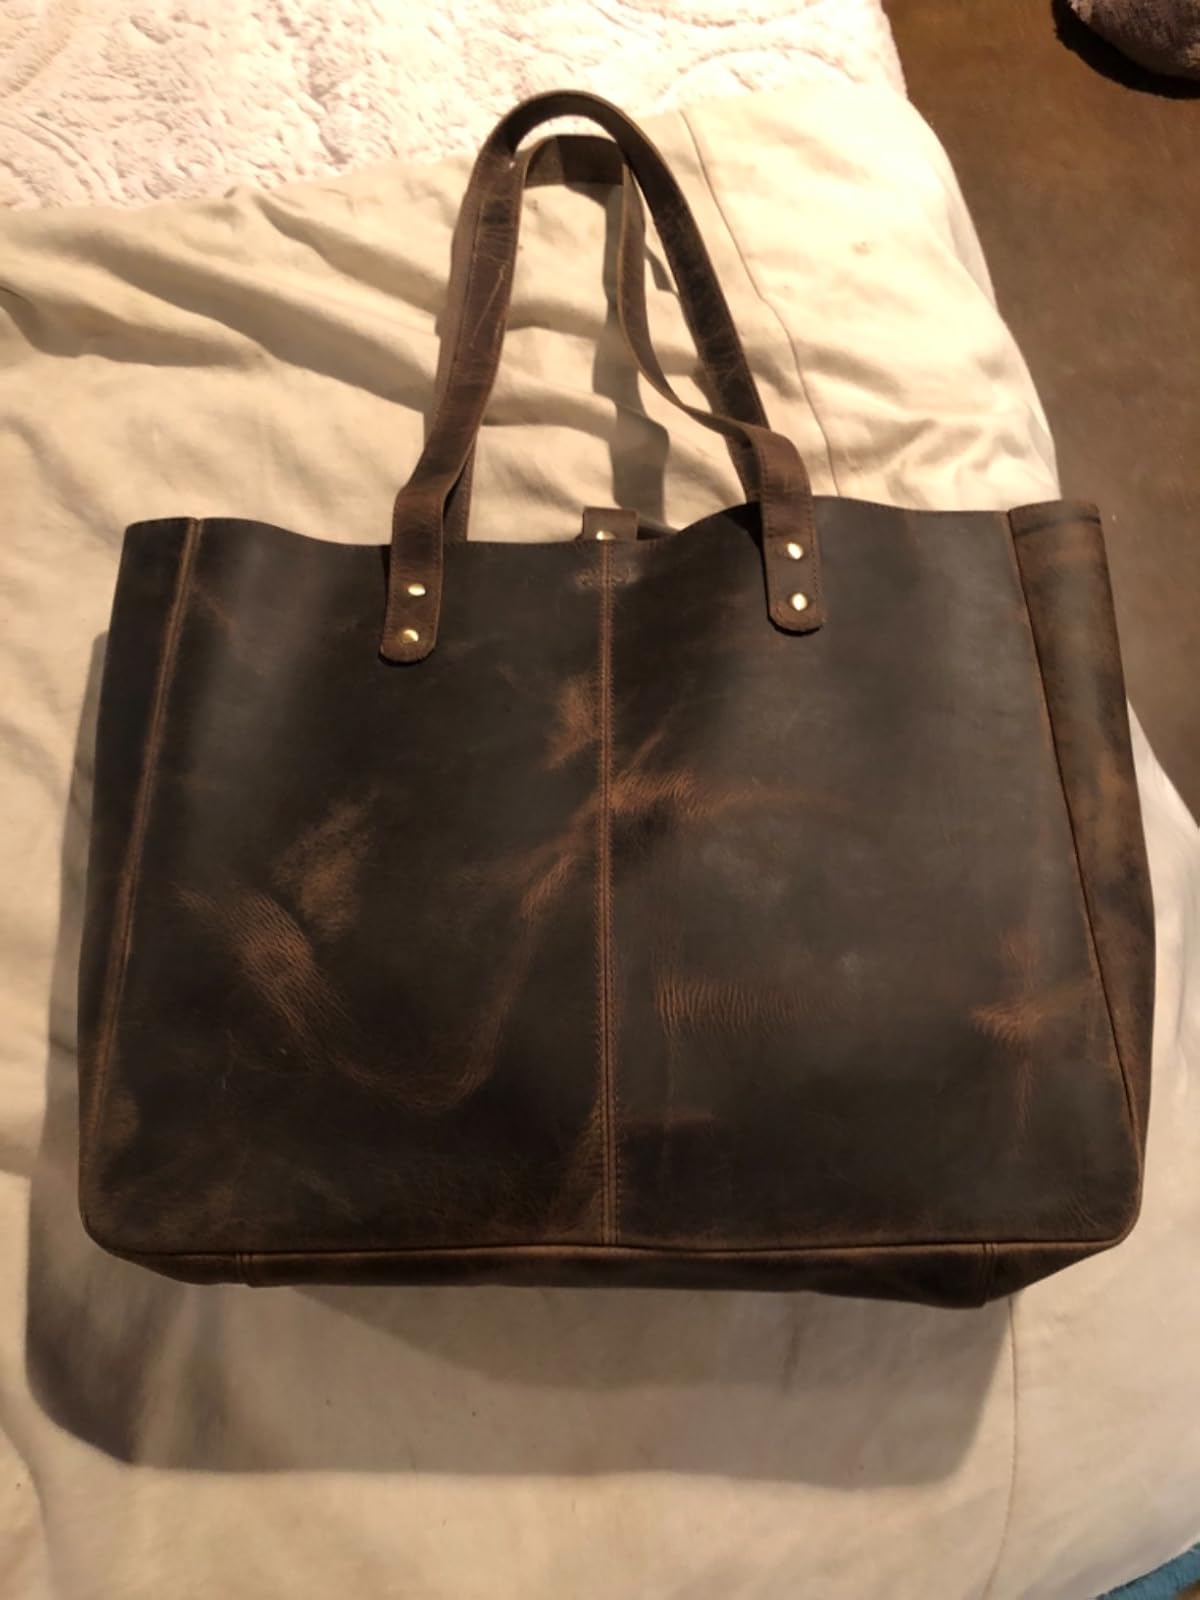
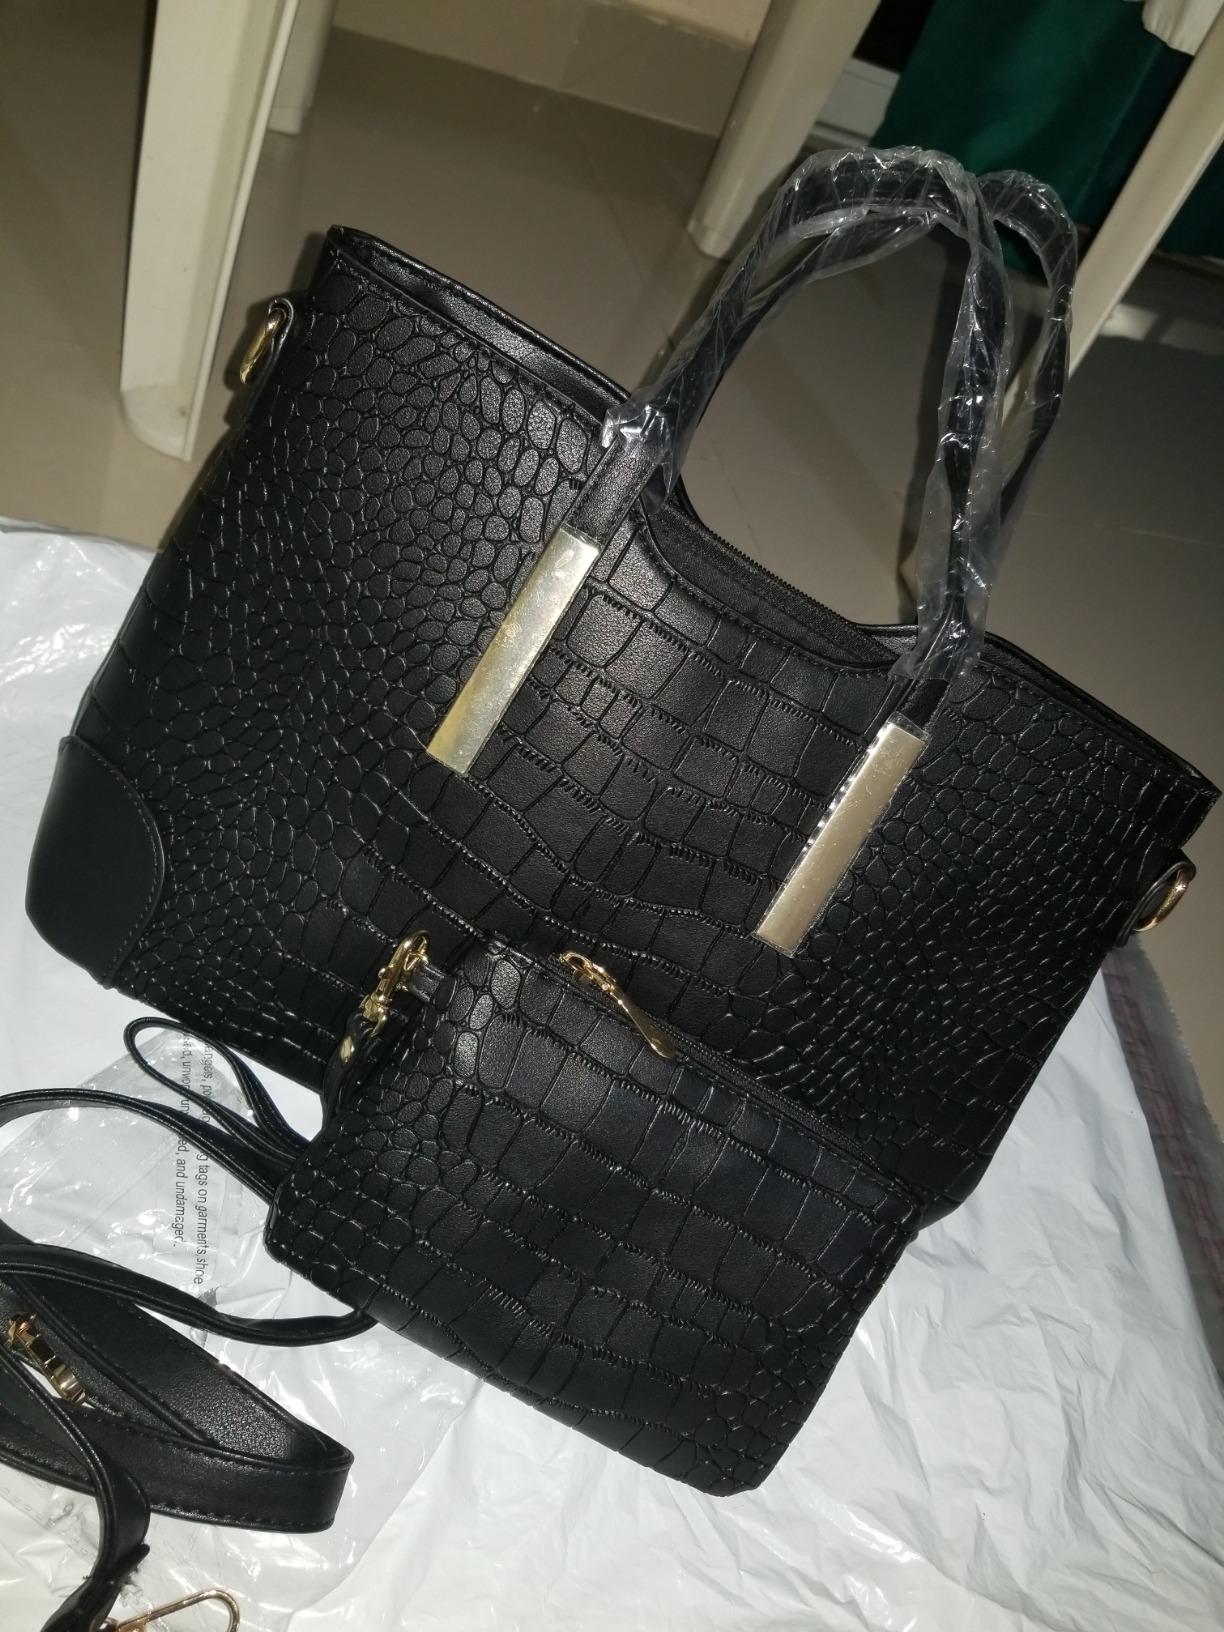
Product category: accessories_handbag
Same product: no